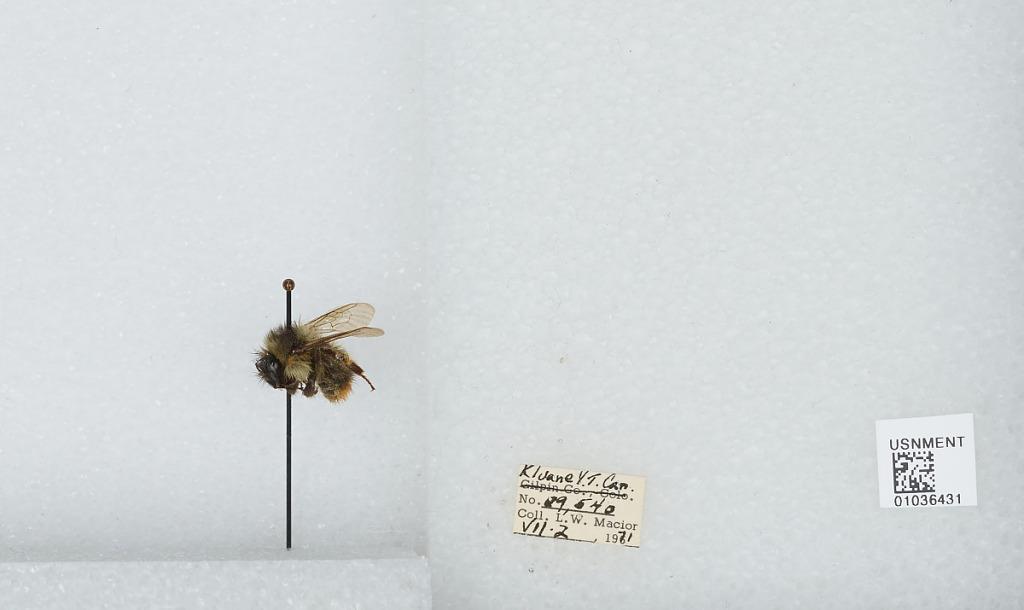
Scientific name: Bombus (Pyrobombus) mixtus Cresson
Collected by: L. Macior
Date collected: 1971-7-2
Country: Canada
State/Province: Yukon Territory
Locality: Kluane
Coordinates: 60.75, -139.5